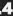
Number: 4